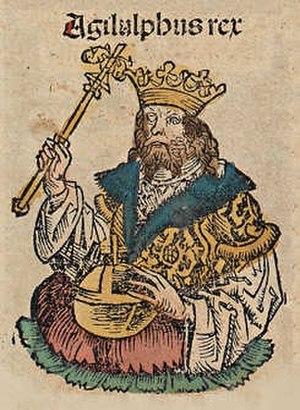
Agilulf ou Agilolf ou encore Ago est proclamé roi des Lombards d'Italie à Milan de 591 à 616. Son long règne est marqué par une trêve avec la papauté et avec l'empereur byzantin Maurice en 598, mettant fin à trente années de guerre en Italie. Il consolide son pouvoir et la domination lombarde dans son royaume, entretient de bons rapports avec les Francs et les Bavarois, et doit combattre les Avars et les tribus slaves qui menacent le nord-est du puissant royaume lombard.